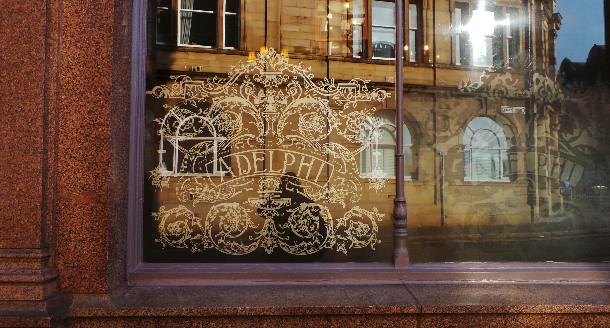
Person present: No